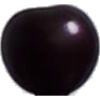
Label: Cherry Wax Black 1